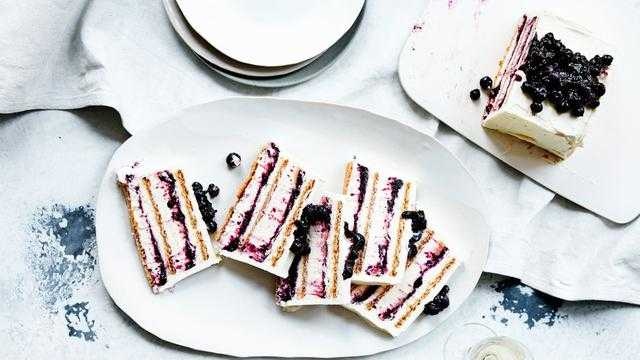
Label: Blueberry